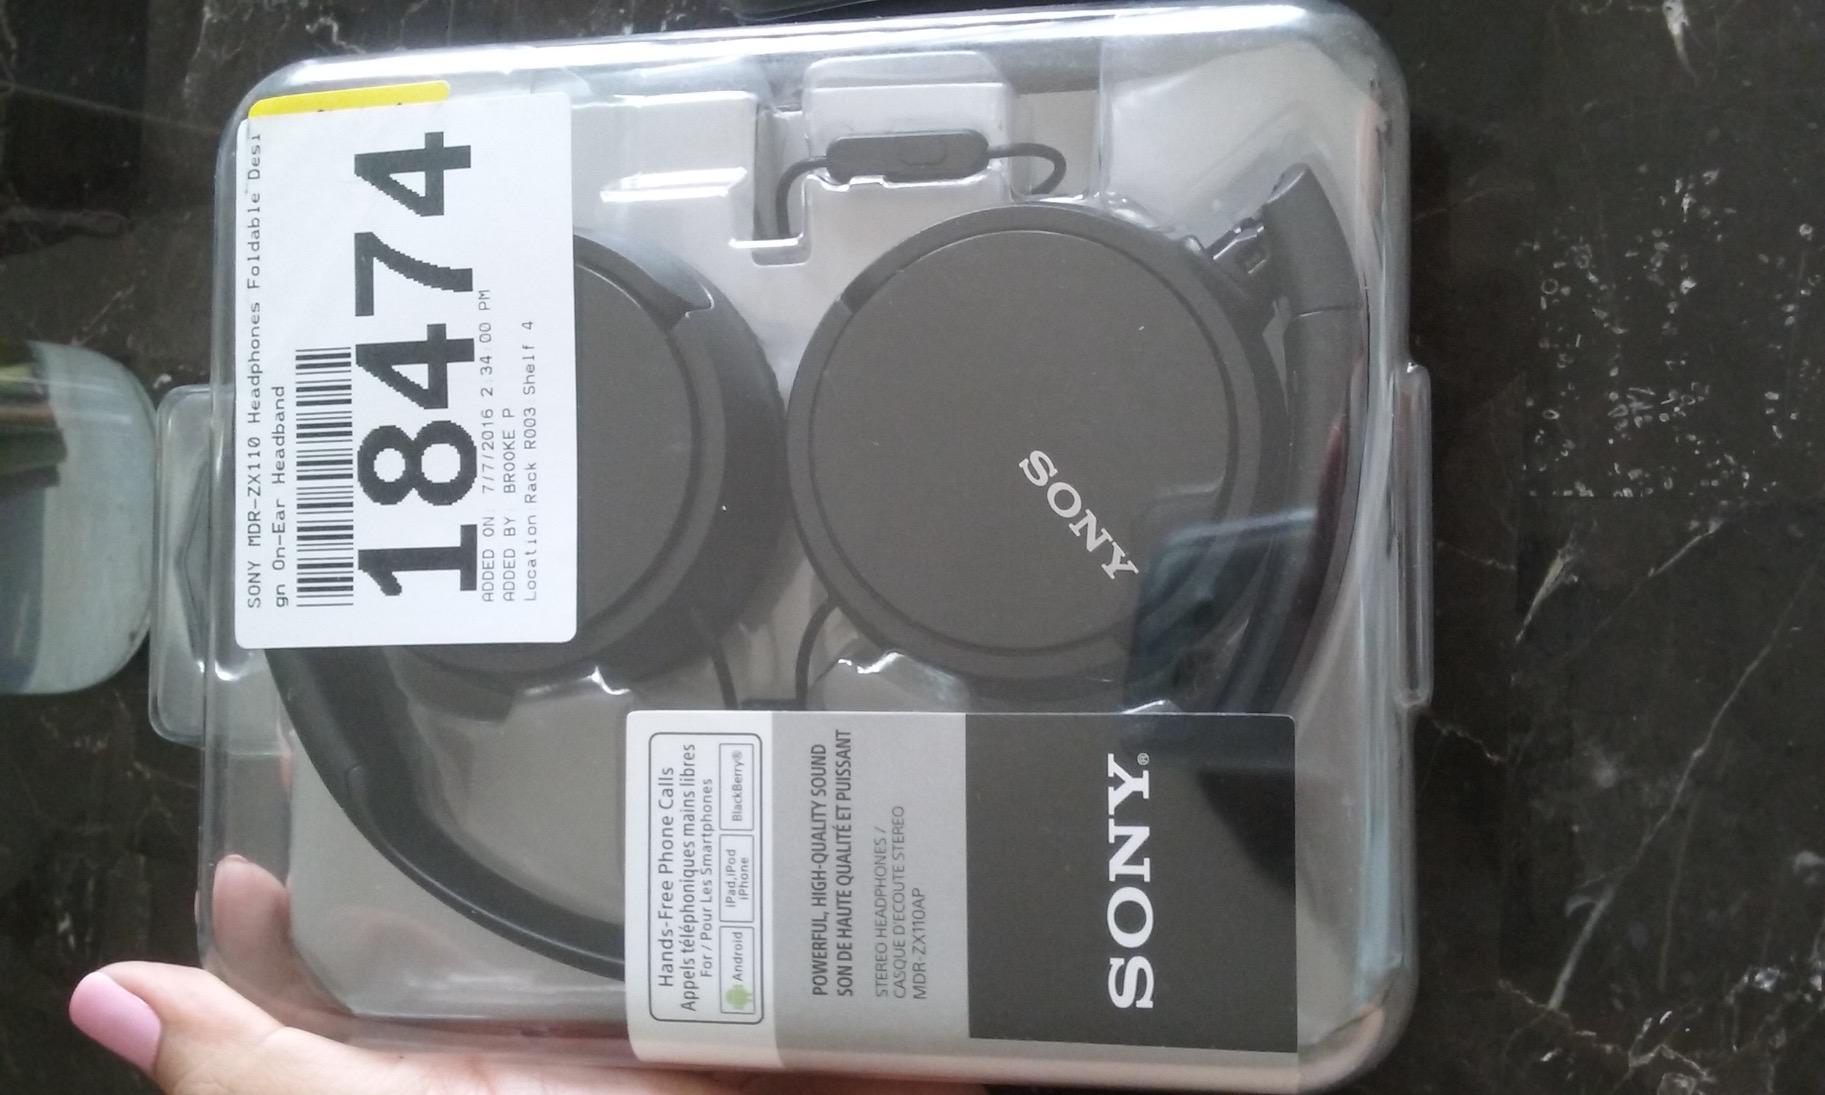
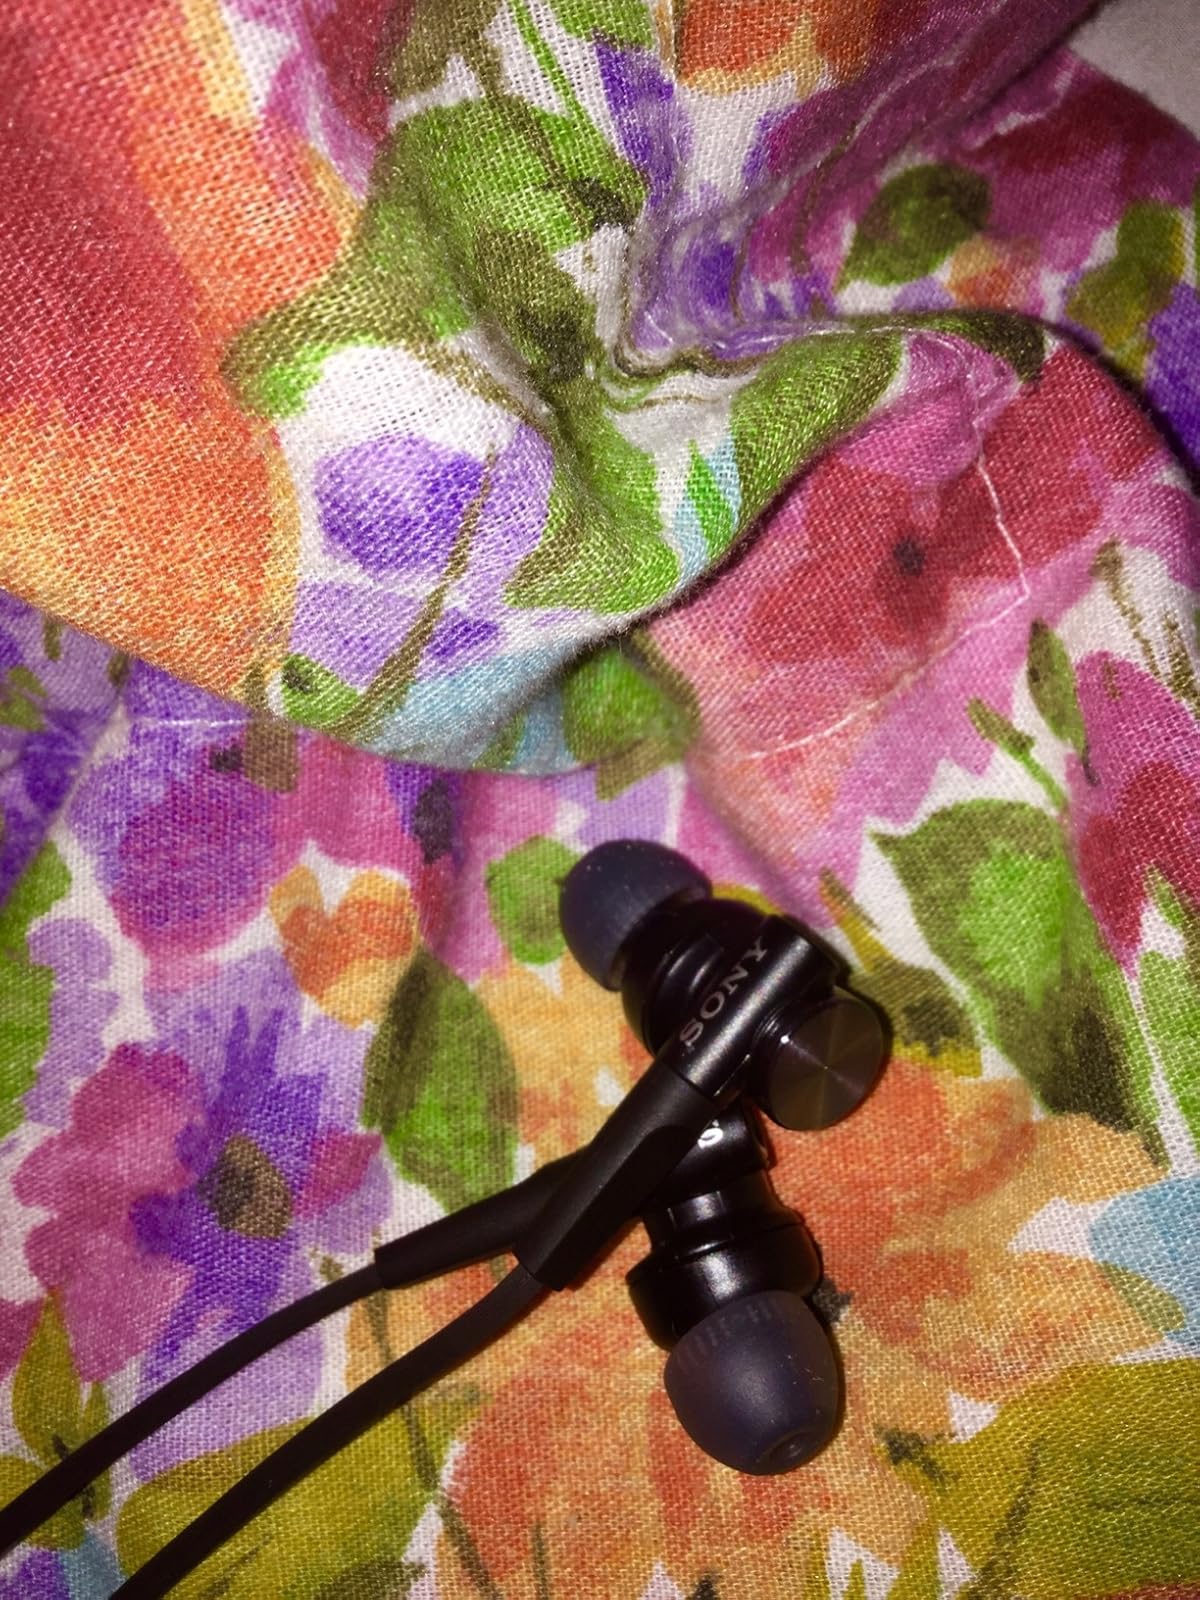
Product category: headphones
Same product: no